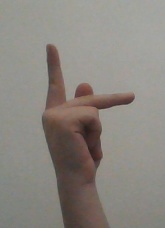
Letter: dha